Pilar Bayer

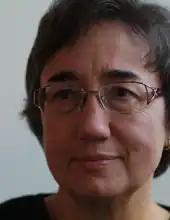
Pilar Bayer

Pilar Bayer Isant (born 1946) is a Spanish mathematician specializing in number theory. She is a professor emerita in the Faculty of Mathematics and Computer Science of the University of Barcelona.